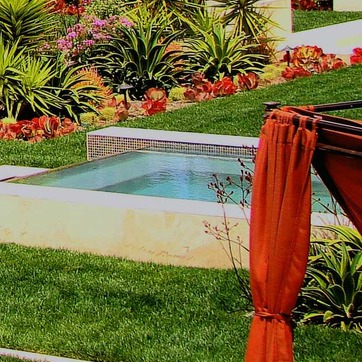
Material: water